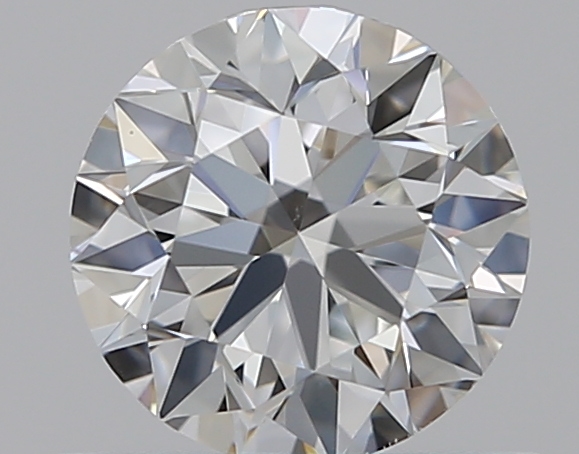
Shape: round
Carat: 0.5
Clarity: VS2
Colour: F
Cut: EX
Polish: EX
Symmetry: EX
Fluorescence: N
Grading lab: GIA
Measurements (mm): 5.04 x 5.07 x 3.17